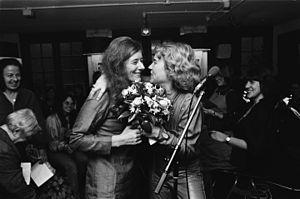
Le Prix Opzij de littérature est un prix littéraire néerlandais.